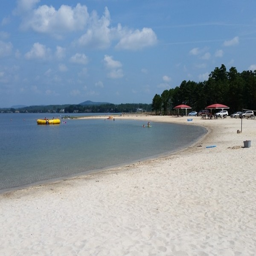
take a stroll on the beautiful beach